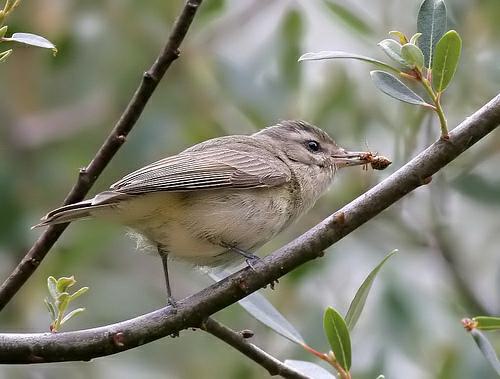
A photo of a warbling vireo